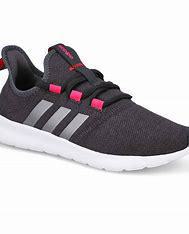
Brand: Adidas
Model: Cloudfoam Pure